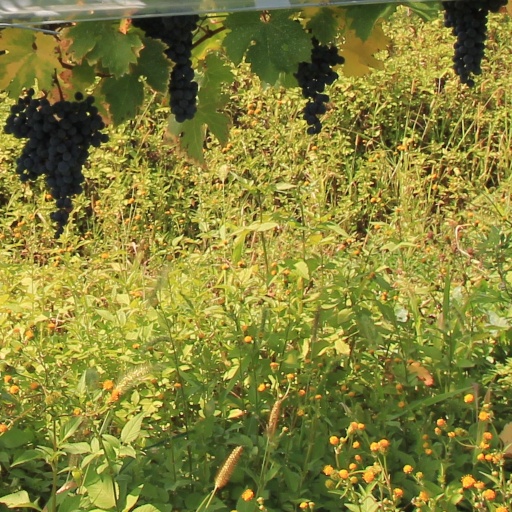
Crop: grape